Trey Burke

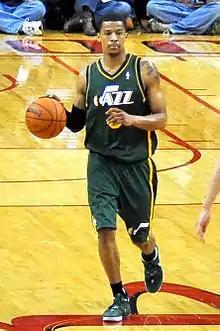
Burke playing for the Jazz in 2014

On July 6, Burke signed a maximum rookie contract with the Jazz, resulting in a contract worth $5 million for his first two seasons and team options for the next two seasons. This cleared the way for Burke to participate in the July 7–12 Orlando Summer League. In the NBA Summer League, Trey Burke shot 24 percent from the field, including 1–19 on three-point shots.